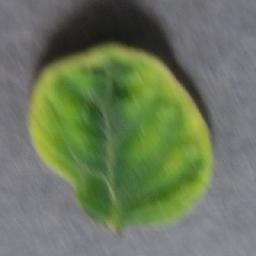
Label: Tomato___Tomato_Yellow_Leaf_Curl_Virus